Oaxaca

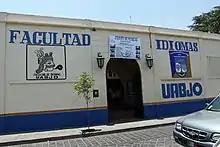
UABJO School of Languages

Pottery has a long tradition that extends into the pre-Hispanic period. Oaxaca shares many pottery types with other parts of Mexico along with two of its own: barro negro and the green glazed pottery of Atzompa. The first is centered in the town of San Bartolo Coyotepec near the capital city. This pottery gets its color from the local clay used to make it and its shine from a technique developed by Doña Rosa Nieto in the mid-20th century. The Atompa green-glazed ware is made much the same way it was in colonial times, although there have been some recent innovations with color and decorative techniques. This pottery is found in Santa María Atzompa, near Oaxaca city.